Satyr

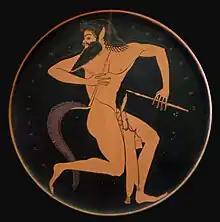
Attic red-figure plate from Vulci, Etruria, dated , showing an ithyphallic satyr holding an "aulos", a kind of ancient Greek woodwind instrument.

In Greek mythology, a satyr, also known as a silenus or silenos, and sileni (plural), is a male nature spirit with ears and a tail resembling those of a horse, as well as a permanent, exaggerated erection. Early artistic representations sometimes include horse-like legs, but, by the sixth century BC, they were more often represented with human legs. Comically hideous, they have mane-like hair, bestial faces, and snub noses and they always are shown naked. Satyrs were characterized by their ribaldry and were known as lovers of wine, music, dancing, and women. They were companions of the god Dionysus and were believed to inhabit remote locales, such as woodlands, mountains, and pastures. They often attempted to seduce or rape nymphs and mortal women alike, usually with little success. They are sometimes shown masturbating or engaging in bestiality.